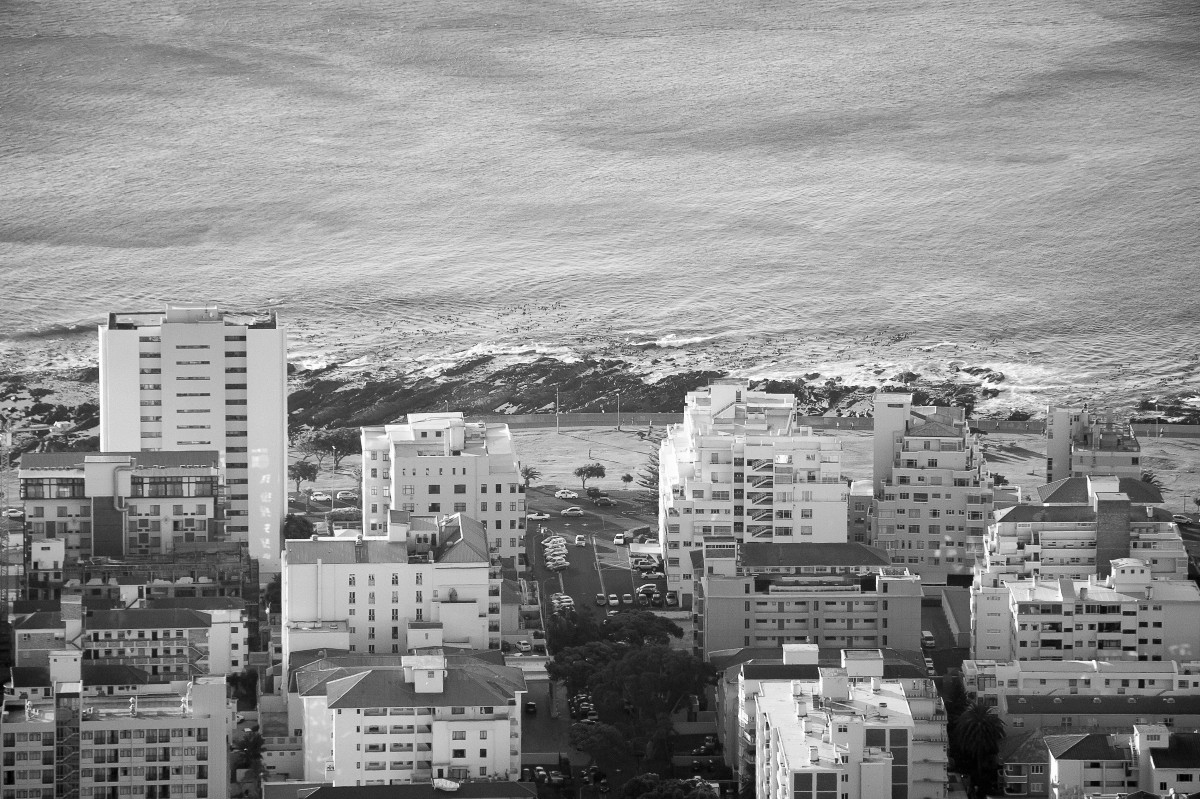
Tags: black and white, skyline, city, skyscraper, cityscape, suburb, haze, tower block, metropolis, aerial photography, urban area, monochrome photography, residential area, atmospheric phenomenon, human settlement